Saltbush Bill's Second Fight

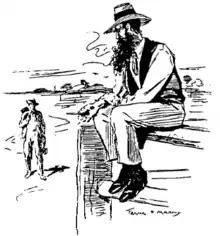
Illustration from original publication of "Saltbush Bill's Second Fight" - Stingy Smith meets the tramp

Saltbush Bill is droving his sheep towards Castlereagh and Stingy Smith, the owner of Hard Times Hill station is worried that Bill's sheep will ruin his run. He chances on a travelling tramp, and finding out the man is a fighter, arranges for him to get Bill into a fight and tells him it's "a five-pound job if you belt him well -- do anything short of kill". When Bill arrives at the station, the tramp kicks his dog, starts a fight and beats Bill senseless. Bill has to recuperate for a week from his injuries, after which he and his sheep move on. It is only later that Stingy Smith comes to realise that he has been duped, and that Bill had arranged it all.